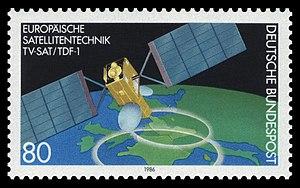
TV-SAT 1 et TV-SAT 2 sont deux satellites, qui sont développés pour la télédiffusion directe en Allemagne de l'Ouest. Les satellites, comme les satellites TDF français et le satellite suédois Tele-X sont conçus à partir de la plate-forme Spacebus 300 de Aérospatiale et sont construits par le consortium Eurosatellite GmbH. Ses énormes cellules photovoltaïques produisent trois kilowatts d'électricité, une très grande valeur pour l'époque et la puissance d'émission est de 230 watts par transpondeur. Par comparaison, le satellite Astra 1A, lancé en 1988, conçu par GE Astro Electronics est équipé d'un transpondeur de seulement 45 watts de puissance. Comme les autres Spacebus 300, les satellites TV-SAT sont conçus pour une durée de vie de huit ans.